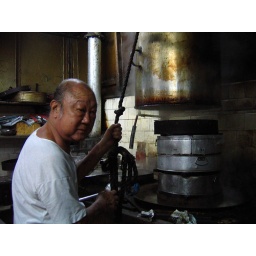
the steaming tower - sits in water bath